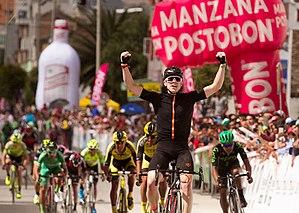
Griffin Easter avant de franchir la ligne d'arrivée en vainqueur lors de la sixième étape du Tour de Colombie 2017.
"Le Tour de Colombie 2017 a lieu du 1ᵉʳ au 13 août 2017. La Vuelta a Colombia ""Oro y Paz"" est inscrite au calendrier de l'UCI America Tour 2017, en catégorie 2.2. Il voit la victoire d'Aristóbulo Cala.